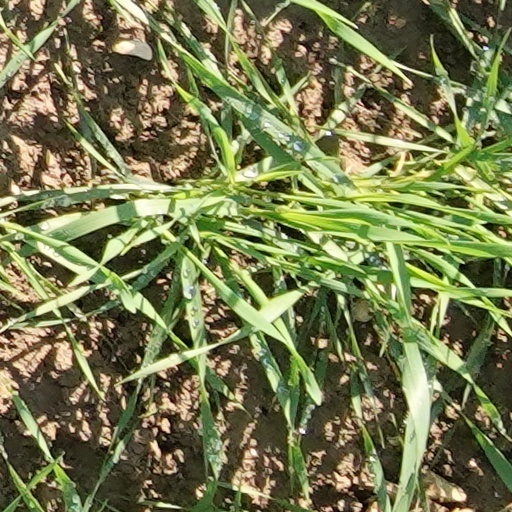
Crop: wheat